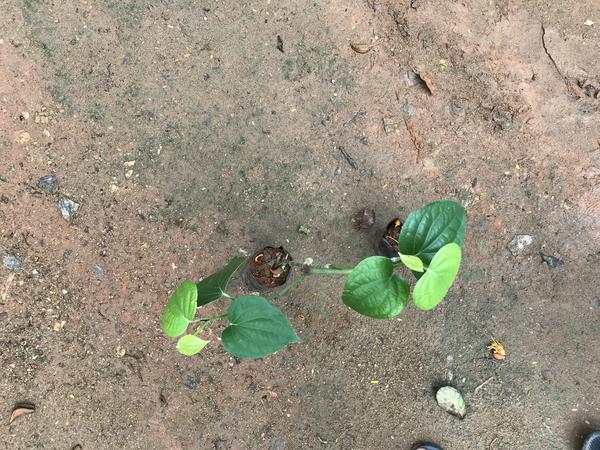
Plant: Pepper